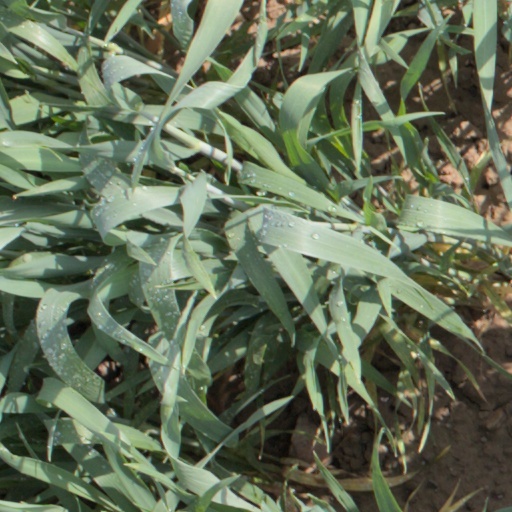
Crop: wheat